History of Pensacola, Florida

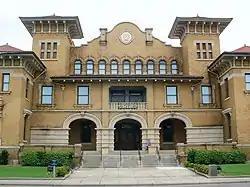
The Pensacola Museum of History, built as the City Hall, is in the 19th-century mission style, reminiscent of the Alamo.

After exchanges of land with the British following the American Revolutionary War, in North America the Spanish controlled the entire Gulf Coast and Mississippi River Valley. The United States thought of the Mississippi River and New Orleans as vital to its shipment and trade of such American goods such as cotton, tobacco, and corn. It gained permission from Spain to use the river, but always subject to Spanish control. American Southern settlers of inland Alabama and riverfront Mississippi were rapidly developing large cotton plantations to meet growing demand for the product. They wanted to expel the remaining Indians from the entire Southeast east of the Mississippi River.